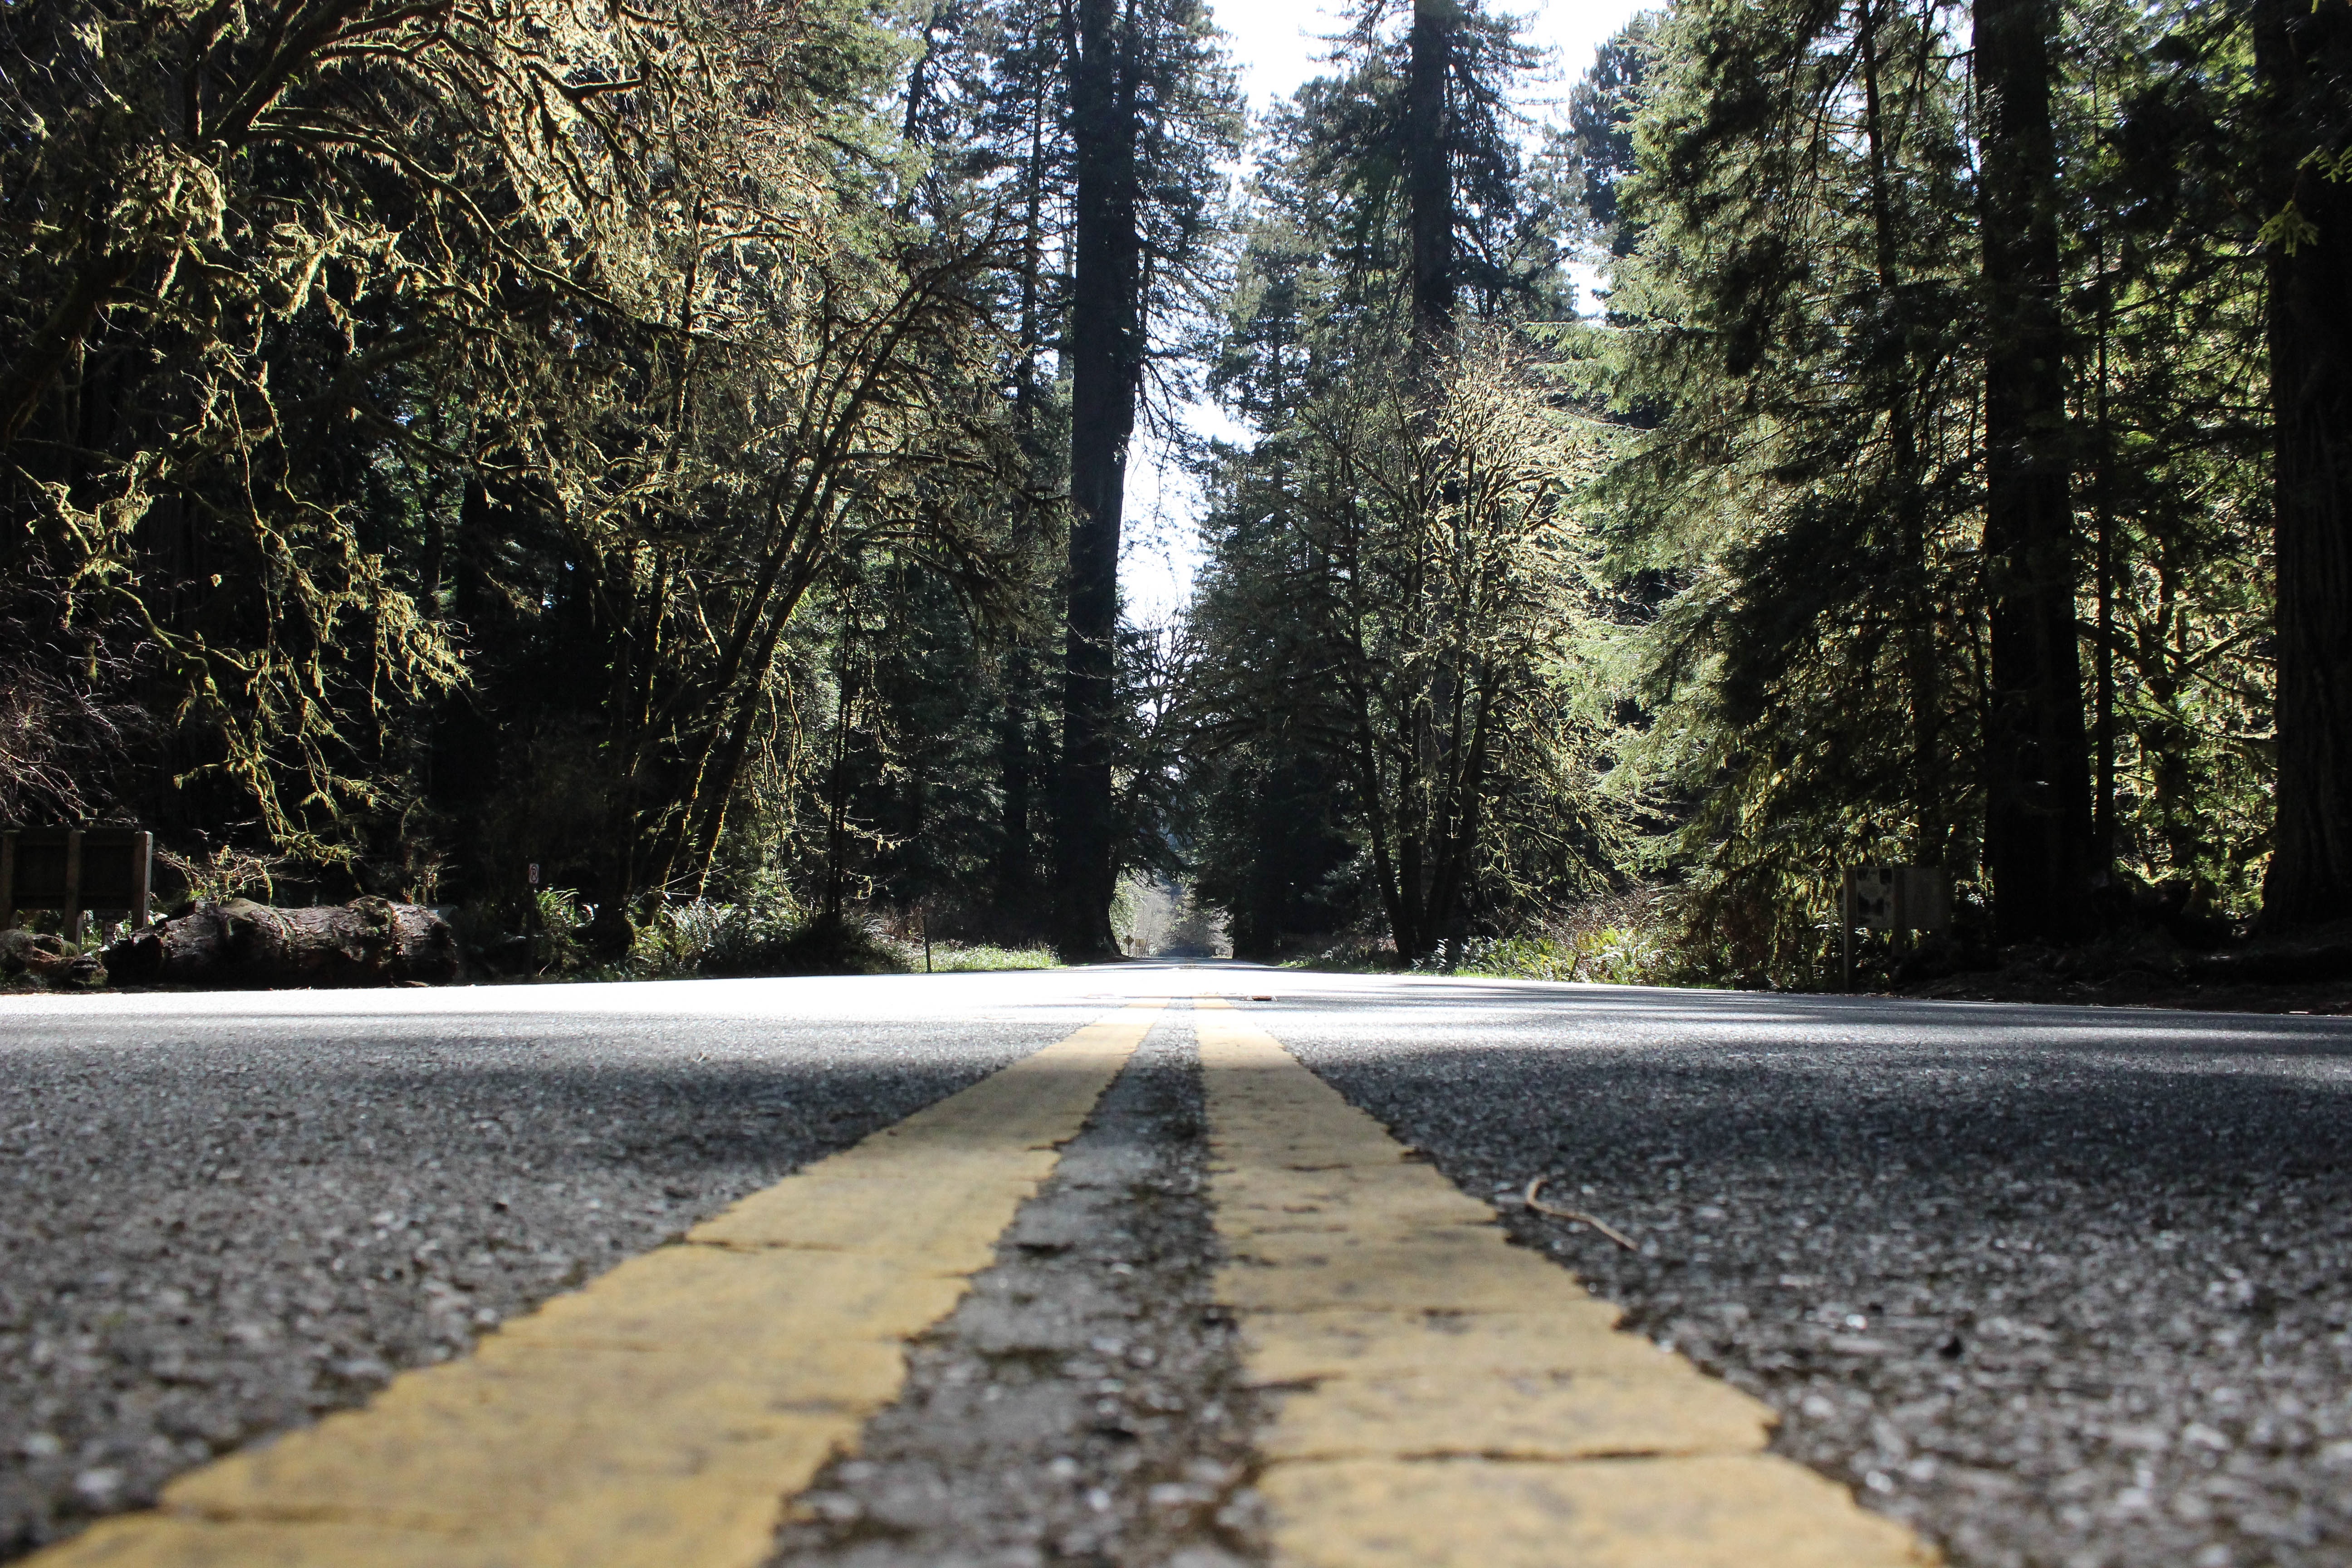
landscape, tree, forest, road, trail, sunlight, leaf, asphalt, walkway, autumn, park, lane, season, infrastructure, woodland, road surface, nonbuilding structure